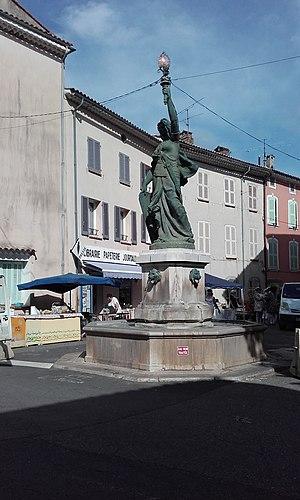
Var, Besse-sur-Issole. Fontaine monumentale, monument (monument commémoratif), du centenaire de la république française à la mémoire de la république. Monument avec sa fontaine, inaugurés le 20-09-1891 par Alexandre Souleyet, ancien maire
Besse-sur-Issole est une commune française située dans le département du Var, en région Provence-Alpes-Côte d'Azur.